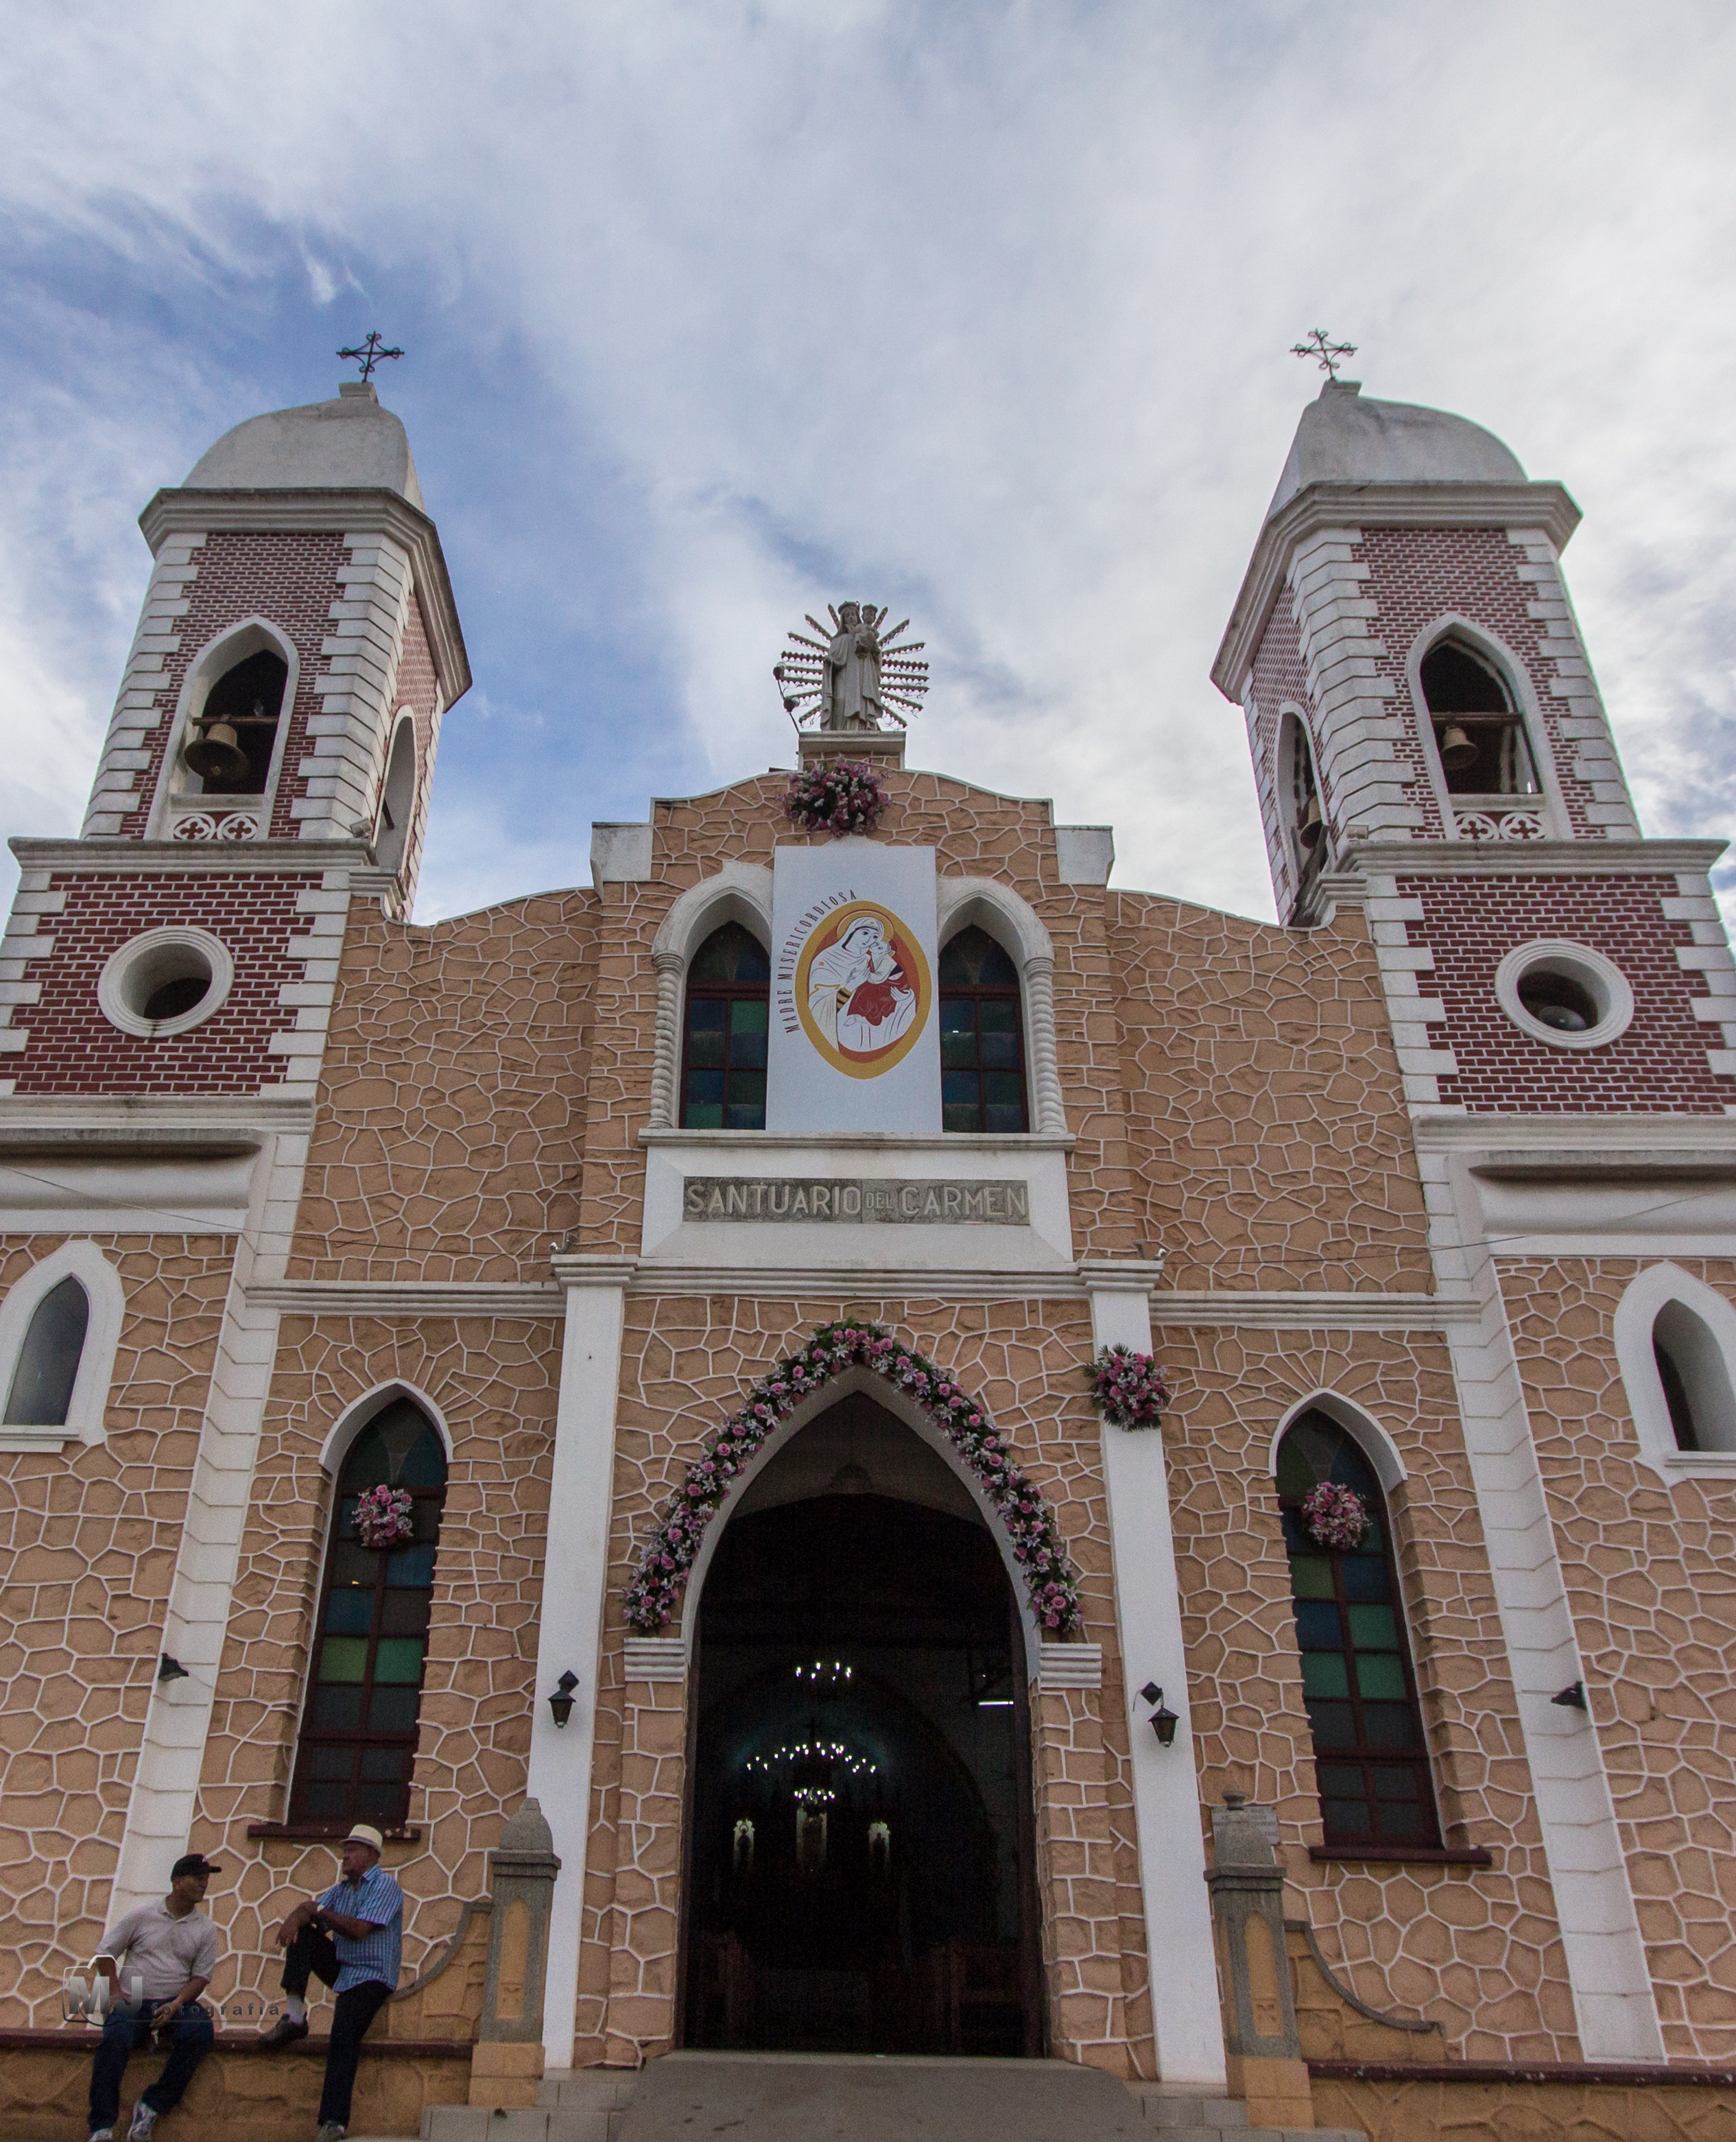
building, tower, facade, church, cathedral, chapel, place of worship, monastery, synagogue, basilica, middle ages, panama, sweet water, historic site, ancient history, byzantine architecture, spanish missions in california